Lace machine

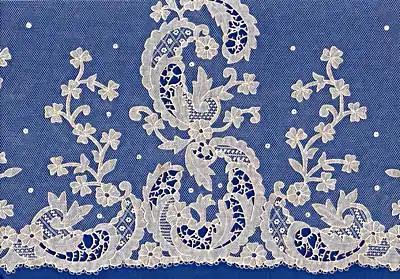
Carrickmacross lace

The stocking frame was a mechanical weft-knitting knitting machine used in the textile industry. It was invented by William Lee of Calverton near Nottingham in 1589. Framework knitting, was the first major stage in the mechanisation of the textile industry at the beginning of the Industrial Revolution. It was adapted to knit cotton, do ribbing and by 1800, with the introduction of dividers (divider bar) as a lace making machine.